Austin Rover Group

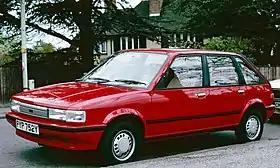
1983 Austin Maestro

Following the financial collapse of the British Leyland Motor Corporation (BLMC) in 1975 and the stark Ryder Report on the ailing firm, the resulting government bail-out and nationalisation saw the company being renamed British Leyland (BL). The car manufacturing subsidiary of BL became "Leyland Cars", and later "BL Cars Ltd", and it was this entity which ultimately became Austin Rover. The Leyland name had become tainted by the industrial unrest and poor quality cars of the 1970s, and the creation of the Austin Rover brand was intended to present a new public face of the company, although at corporate level it was still known as "BL plc".